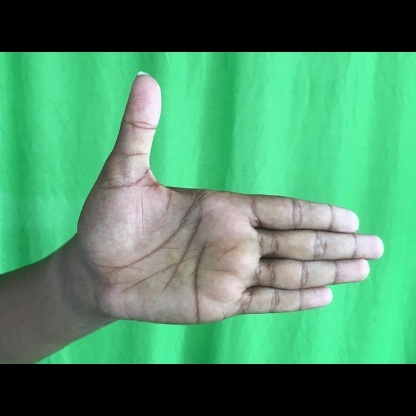
Mudra: Ardhachandran